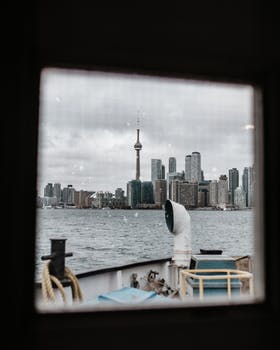
Label: No Watermark